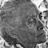
Emotion: neutral